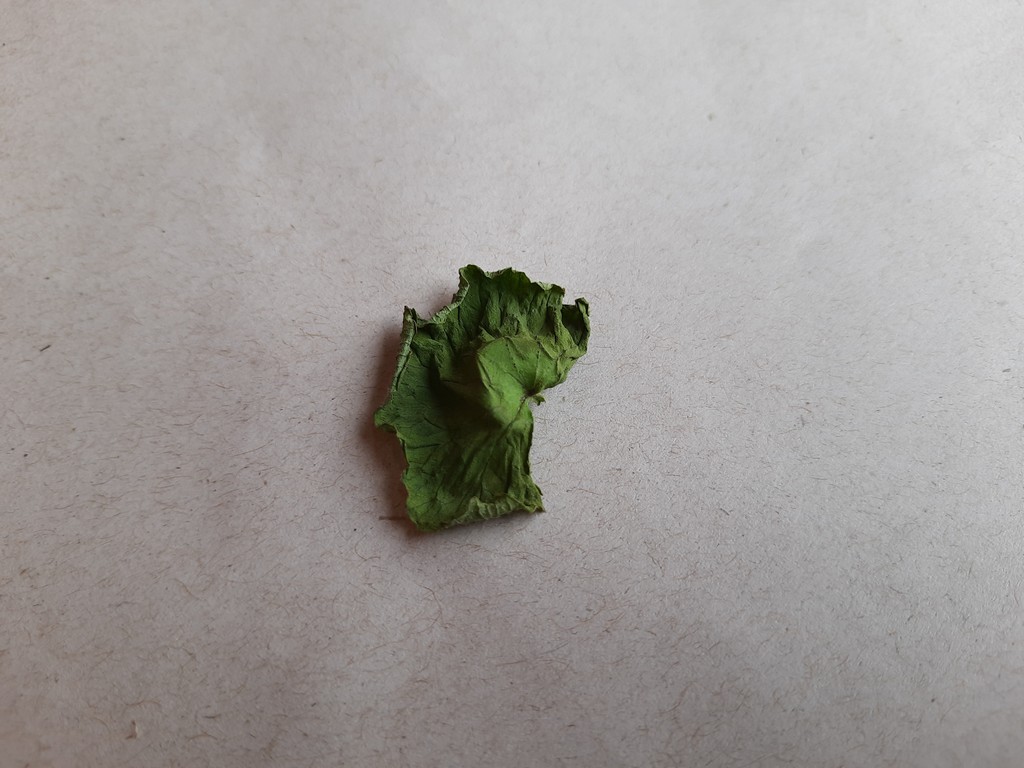
Label: Dried